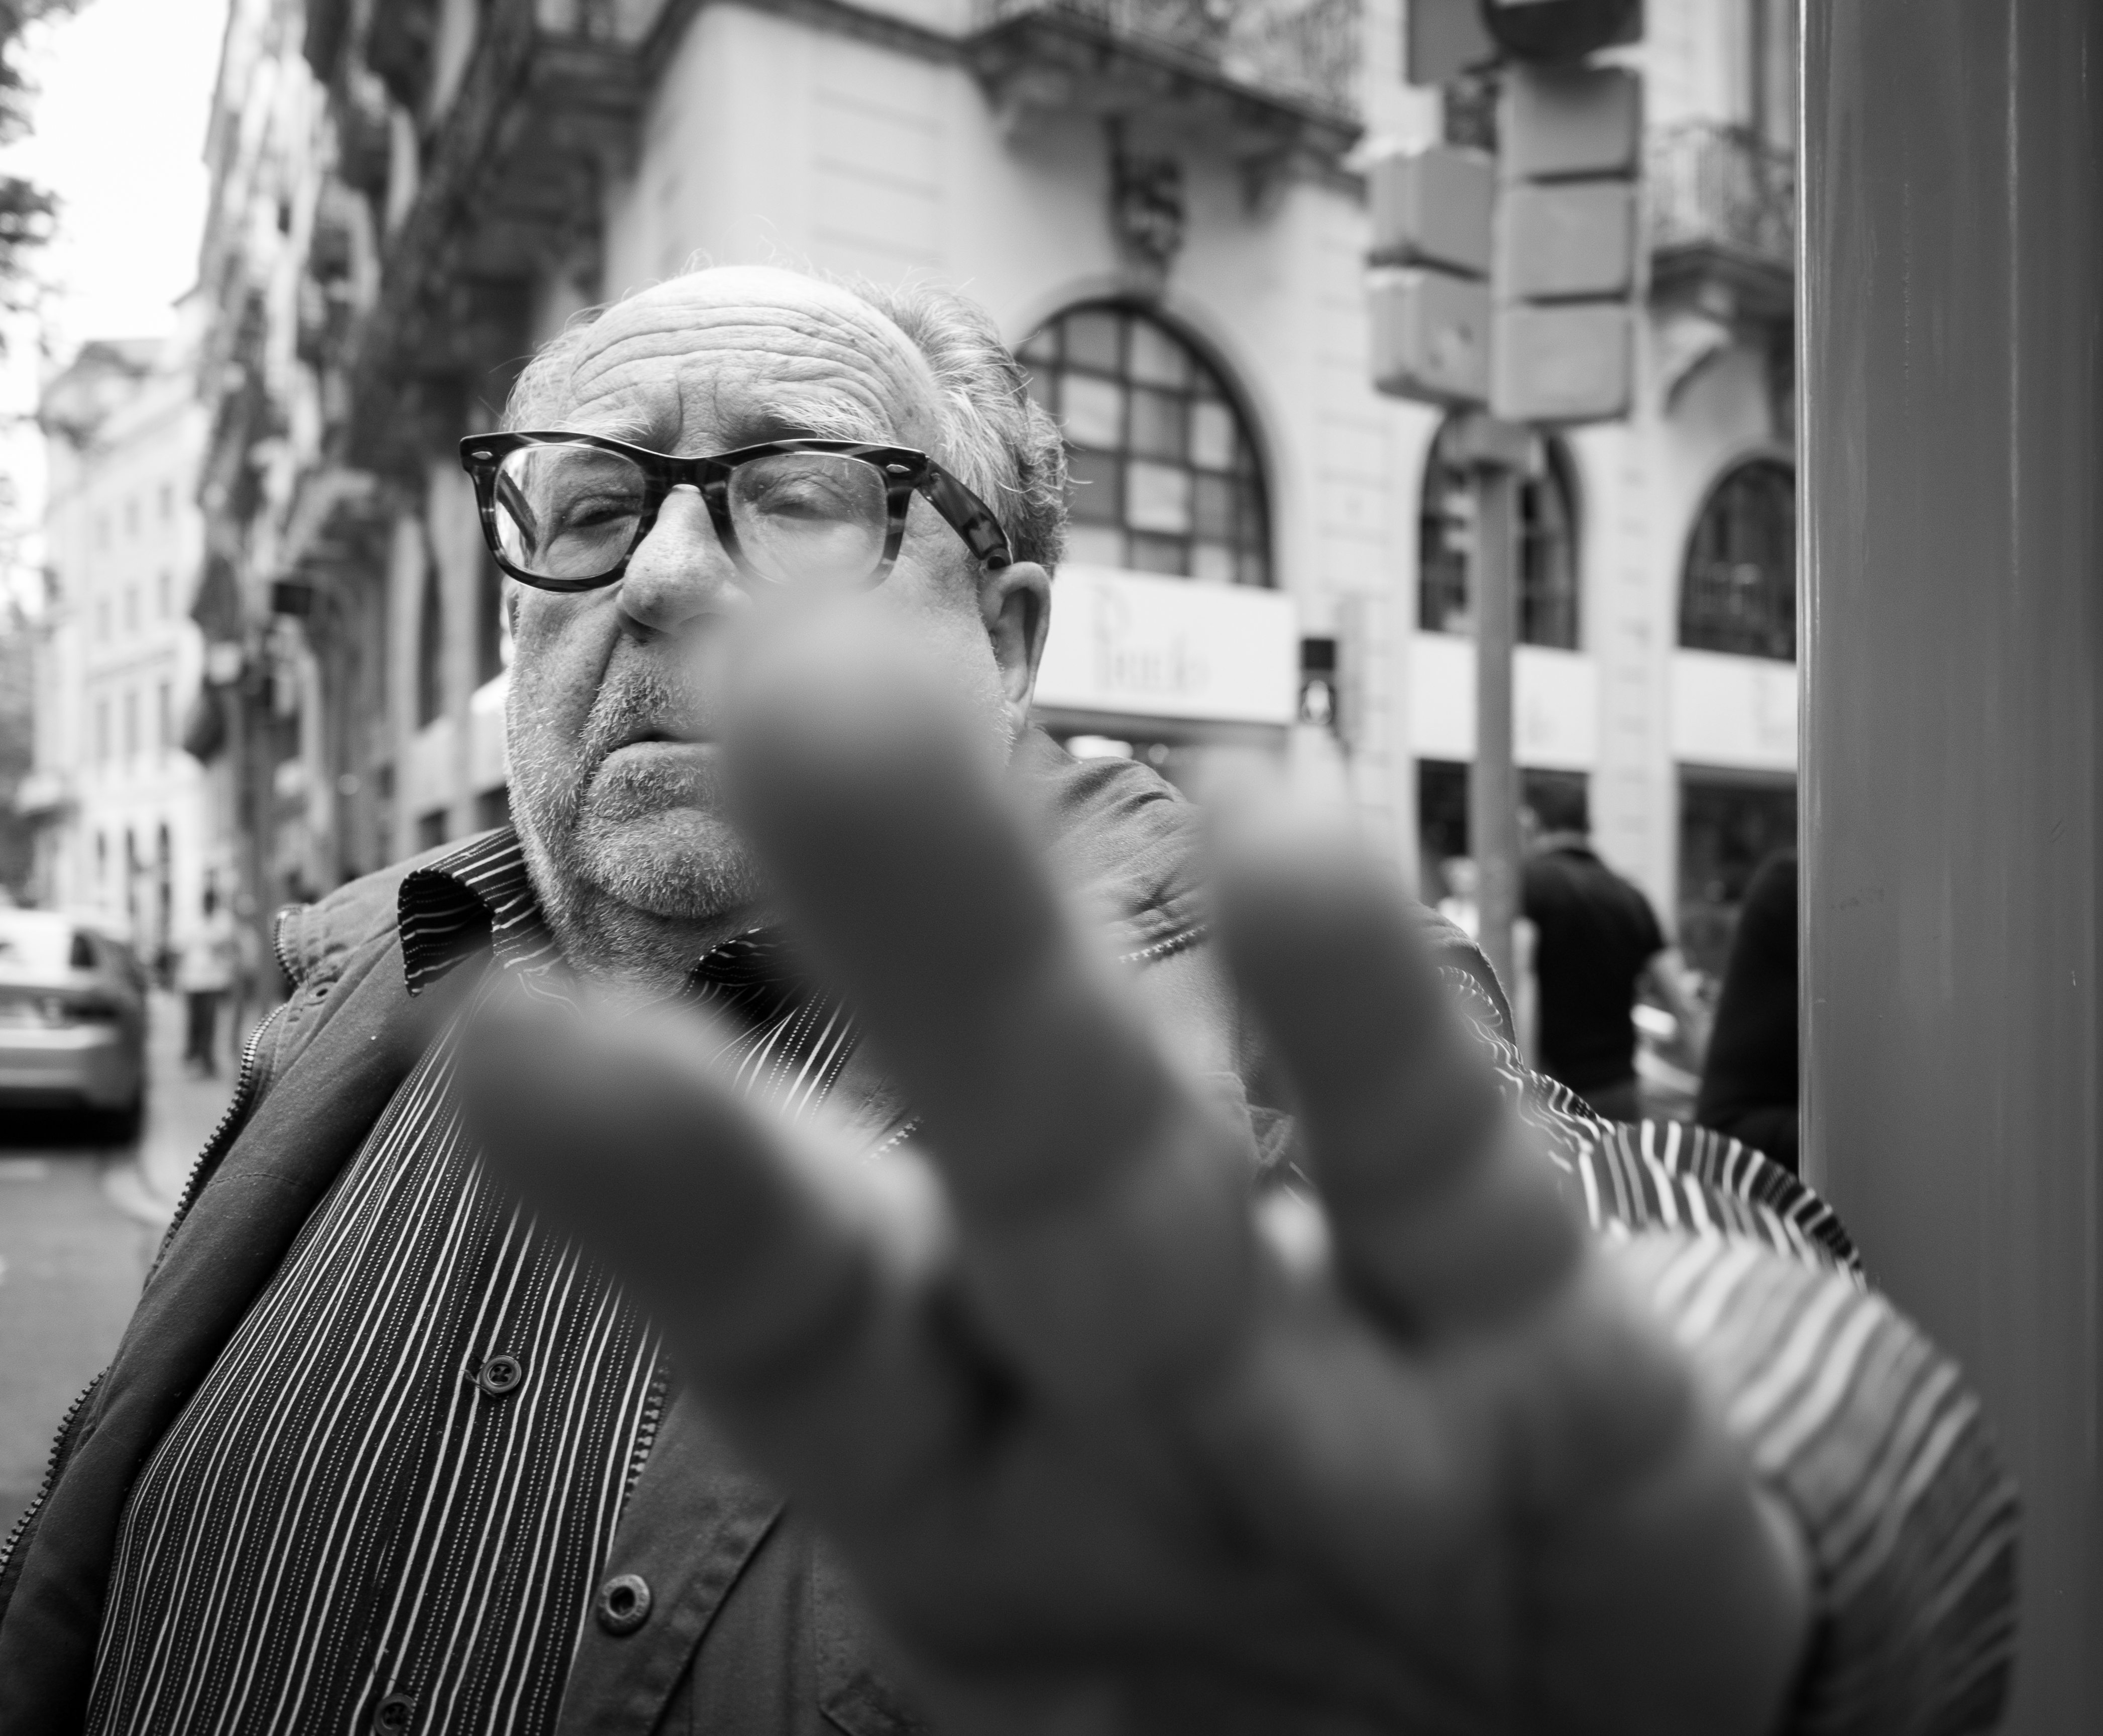
man, person, black and white, white, street, photography, portrait, black, monochrome, streetphotography, flickr, thomas, glasses, olympus, photograph, omd, fuji, leica, emotion, monochrom, leuthard, hcb, thomasleuthard, interaction, monochrome photography, facial hair, vision care